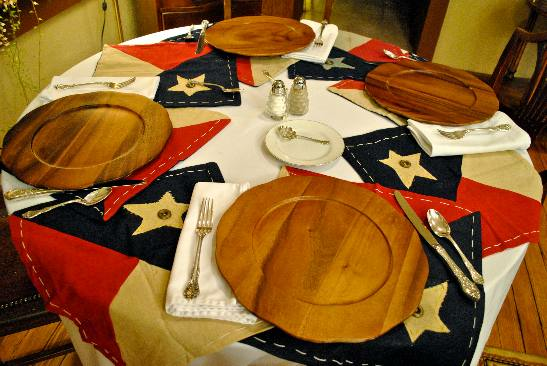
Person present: No